Milly Zero

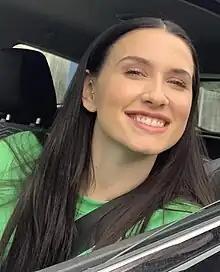
Zero in 2022

Melissa Jasmine Skye Zero (born 7 June 1999) is an English actress. She has portrayed Hannah on the CBBC children's sitcom "All at Sea" (2013–2015) and Dotty Cotton in the BBC soap opera "EastEnders" (2019–2022).